Taho

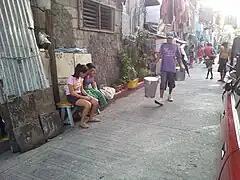
A "mágtatahô" walking through a residential area in Manila.

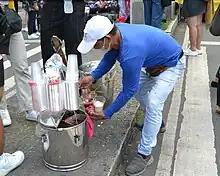
A strawberry taho vendor in Session Road, Baguio.

The "Mágtatahô" ("tahô" vendor) is a common sight in the Philippine streets. A "mágtatahô" carries two large aluminum buckets that hang from each end of a carrying pole. The larger bucket carries the tofu base; the smaller bucket holds the "arnibal", sago pearls, and cash box.